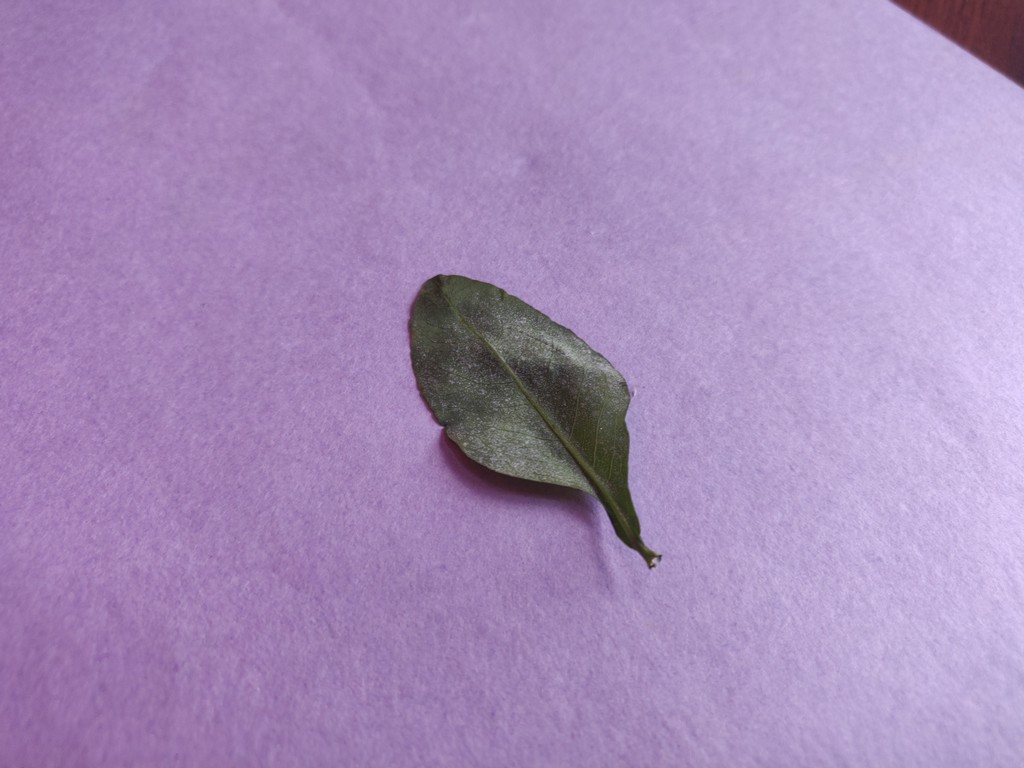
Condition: Unhealthy
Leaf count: single
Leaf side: back